Eiichi Nakao

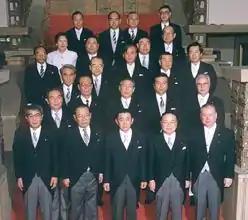
Nakao with members of First Hashimoto Cabinet (at the Prime Minister's Official Residence on January 11, 1996)

Nakao was a member of Liberal Democratic Party.